Mongol invasion of Khorasan

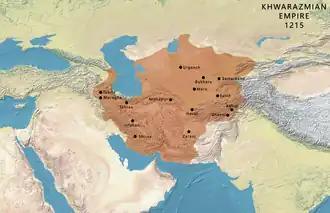
A map of the Khwarazmian Empire in 1215; Tolui's campaign subjugated Khorasan, the central region of the empire.

Tolui and his father spent the winter of 1220–1221 dealing with rebels on the upper Vakhsh river in modern-day Tajikistan. By this point, Jebe and Subutai had moved into western Iran to pursue Shah Muhammad II, and the cities which had earlier submitted to them in the Khorasan region had become bolder; Genghis Khan's son-in-law Toquchar was killed by a nascent rebellion at Nishapur in November 1220. After capturing Balkh in early 1221 and while continuing to besiege Taliqan, Genghis dispatched Tolui to Khorasan to make sure that no opposition remained in the extensive and wealthy region. His task was to pacify and subjugate the region and its cities by any means possible, and he carried out the task "with a thoroughness from which that region has never recovered", in the words of the historian J.A. Boyle.